Île-de-France tramway Line 1

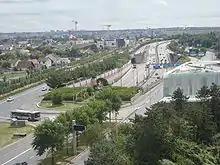
Ramp of A86 autoroute at Bobigny in July 2010

In 1980, the IAURIF studied more specifically the connection between Saint-Denis and Bobigny, the first section of the ring in partnership with the RATP which still had some reservations about using this mode of transportation since the expected ridership seemed like it might not be sufficient to ensure the profitability of a tramway. The Seine-Saint-Denis General Council argued strongly in favour of the project especially since the national political shift towards the Left in May 1981 favoured such an outcome.